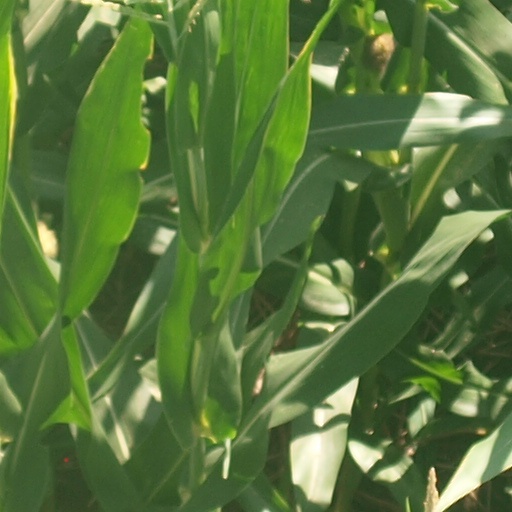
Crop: maize; corn